2008 United States House of Representatives elections in Washington

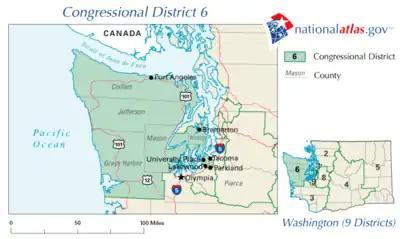

Incumbent Democrat Norm Dicks has represented the 6th district in Congress since 1977. Dicks won in the 2006 election with 71% of the vote. He was opposed by Republican candidate Doug Cloud. Green candidate Gary Murrell and Democrat Paul Richmond also entered the primary.